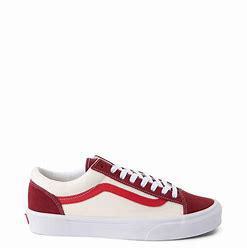
Brand: Vans
Model: Style 36 Skate